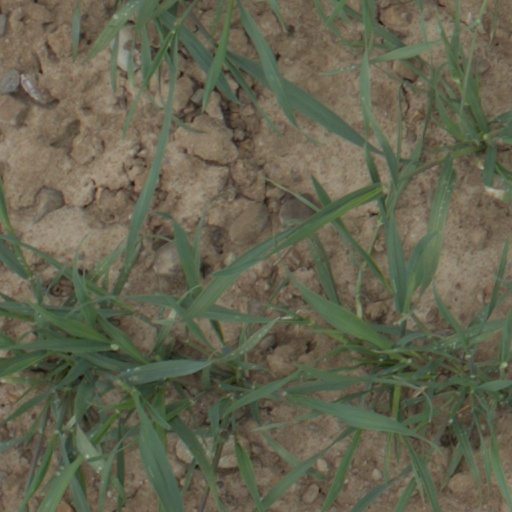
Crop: wheat